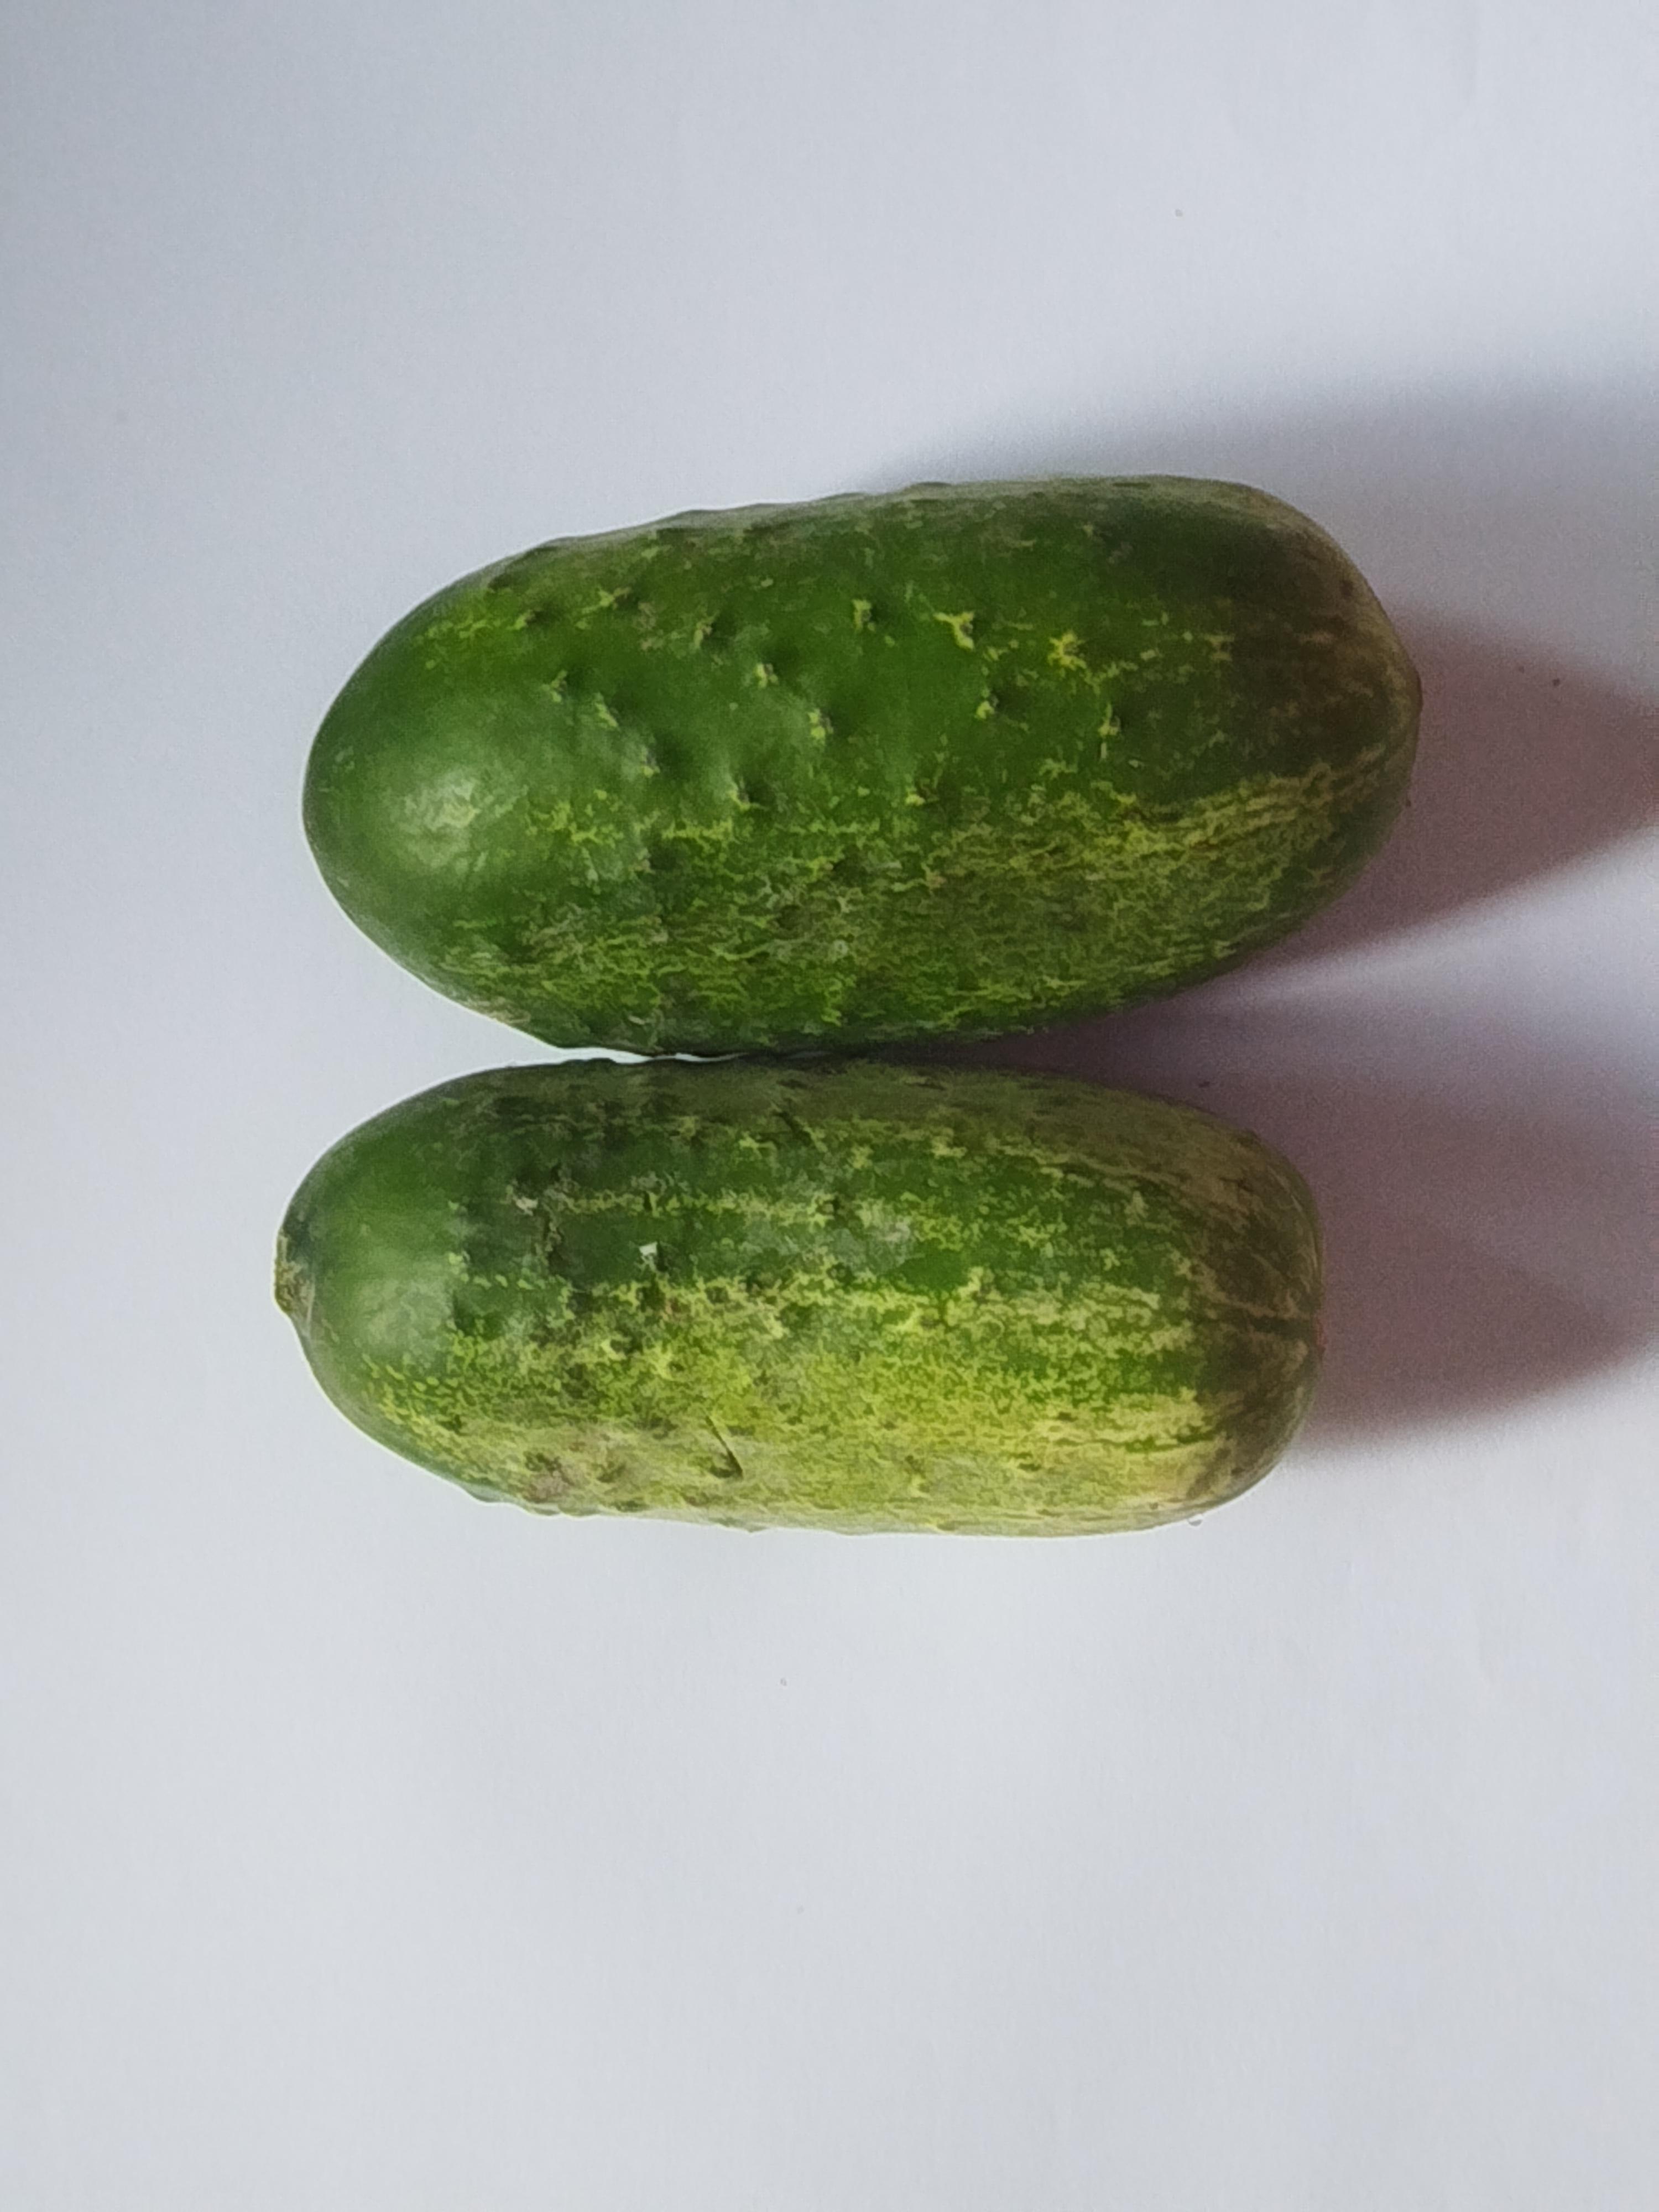
Label: Cucumber